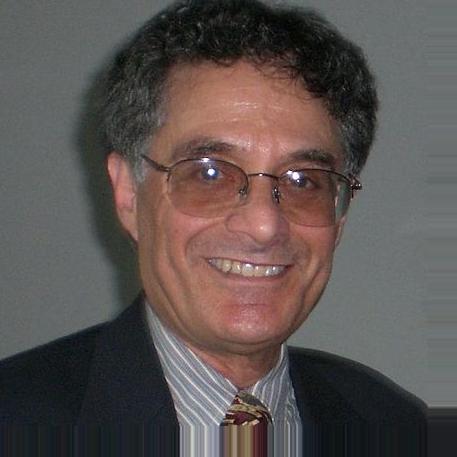
Age: 59